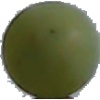
Label: Grape White 4